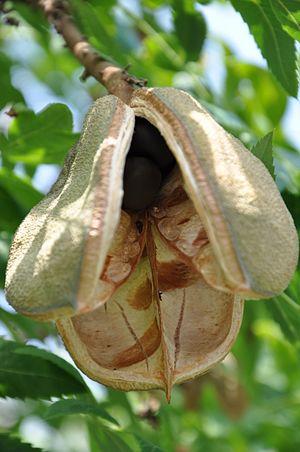
Epine jaune. Botanischer Garten Bern, Suisse.
Xanthoceras sorbifolium est un arbuste à fleurs de la famille des Sapindaceae qui est l'unique espèce du genre Xanthoceras. Il est originaire de Chine et de Corée.